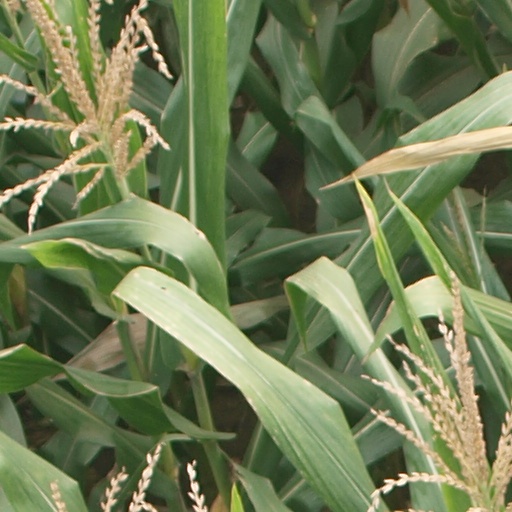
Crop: maize; corn